Asterios Polyp

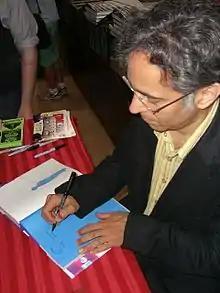
Mazzucchelli sketching the titular character in a fan's copy of the book at a June 2012 signing at Midtown Comics in Manhattan.

In plot, structure, and design, this book explores the idea of duality. Some of the false dichotomies touched upon are: Apollonian vs. Dionysian; reason vs. emotion; destiny vs. freewill; and nature vs. nurture. Ultimately, the book raises questions about how a person becomes who and what he is. Asterios' Greek heritage is one of many allusions to the story of Orpheus and Euridice, a recurring theme throughout the book. It can also be related to the "Odyssey", upon which the story is loosely based.